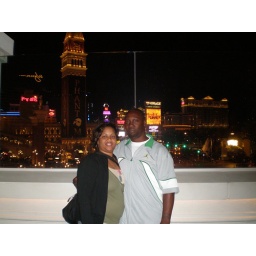
on the cross over bridge at T.I.